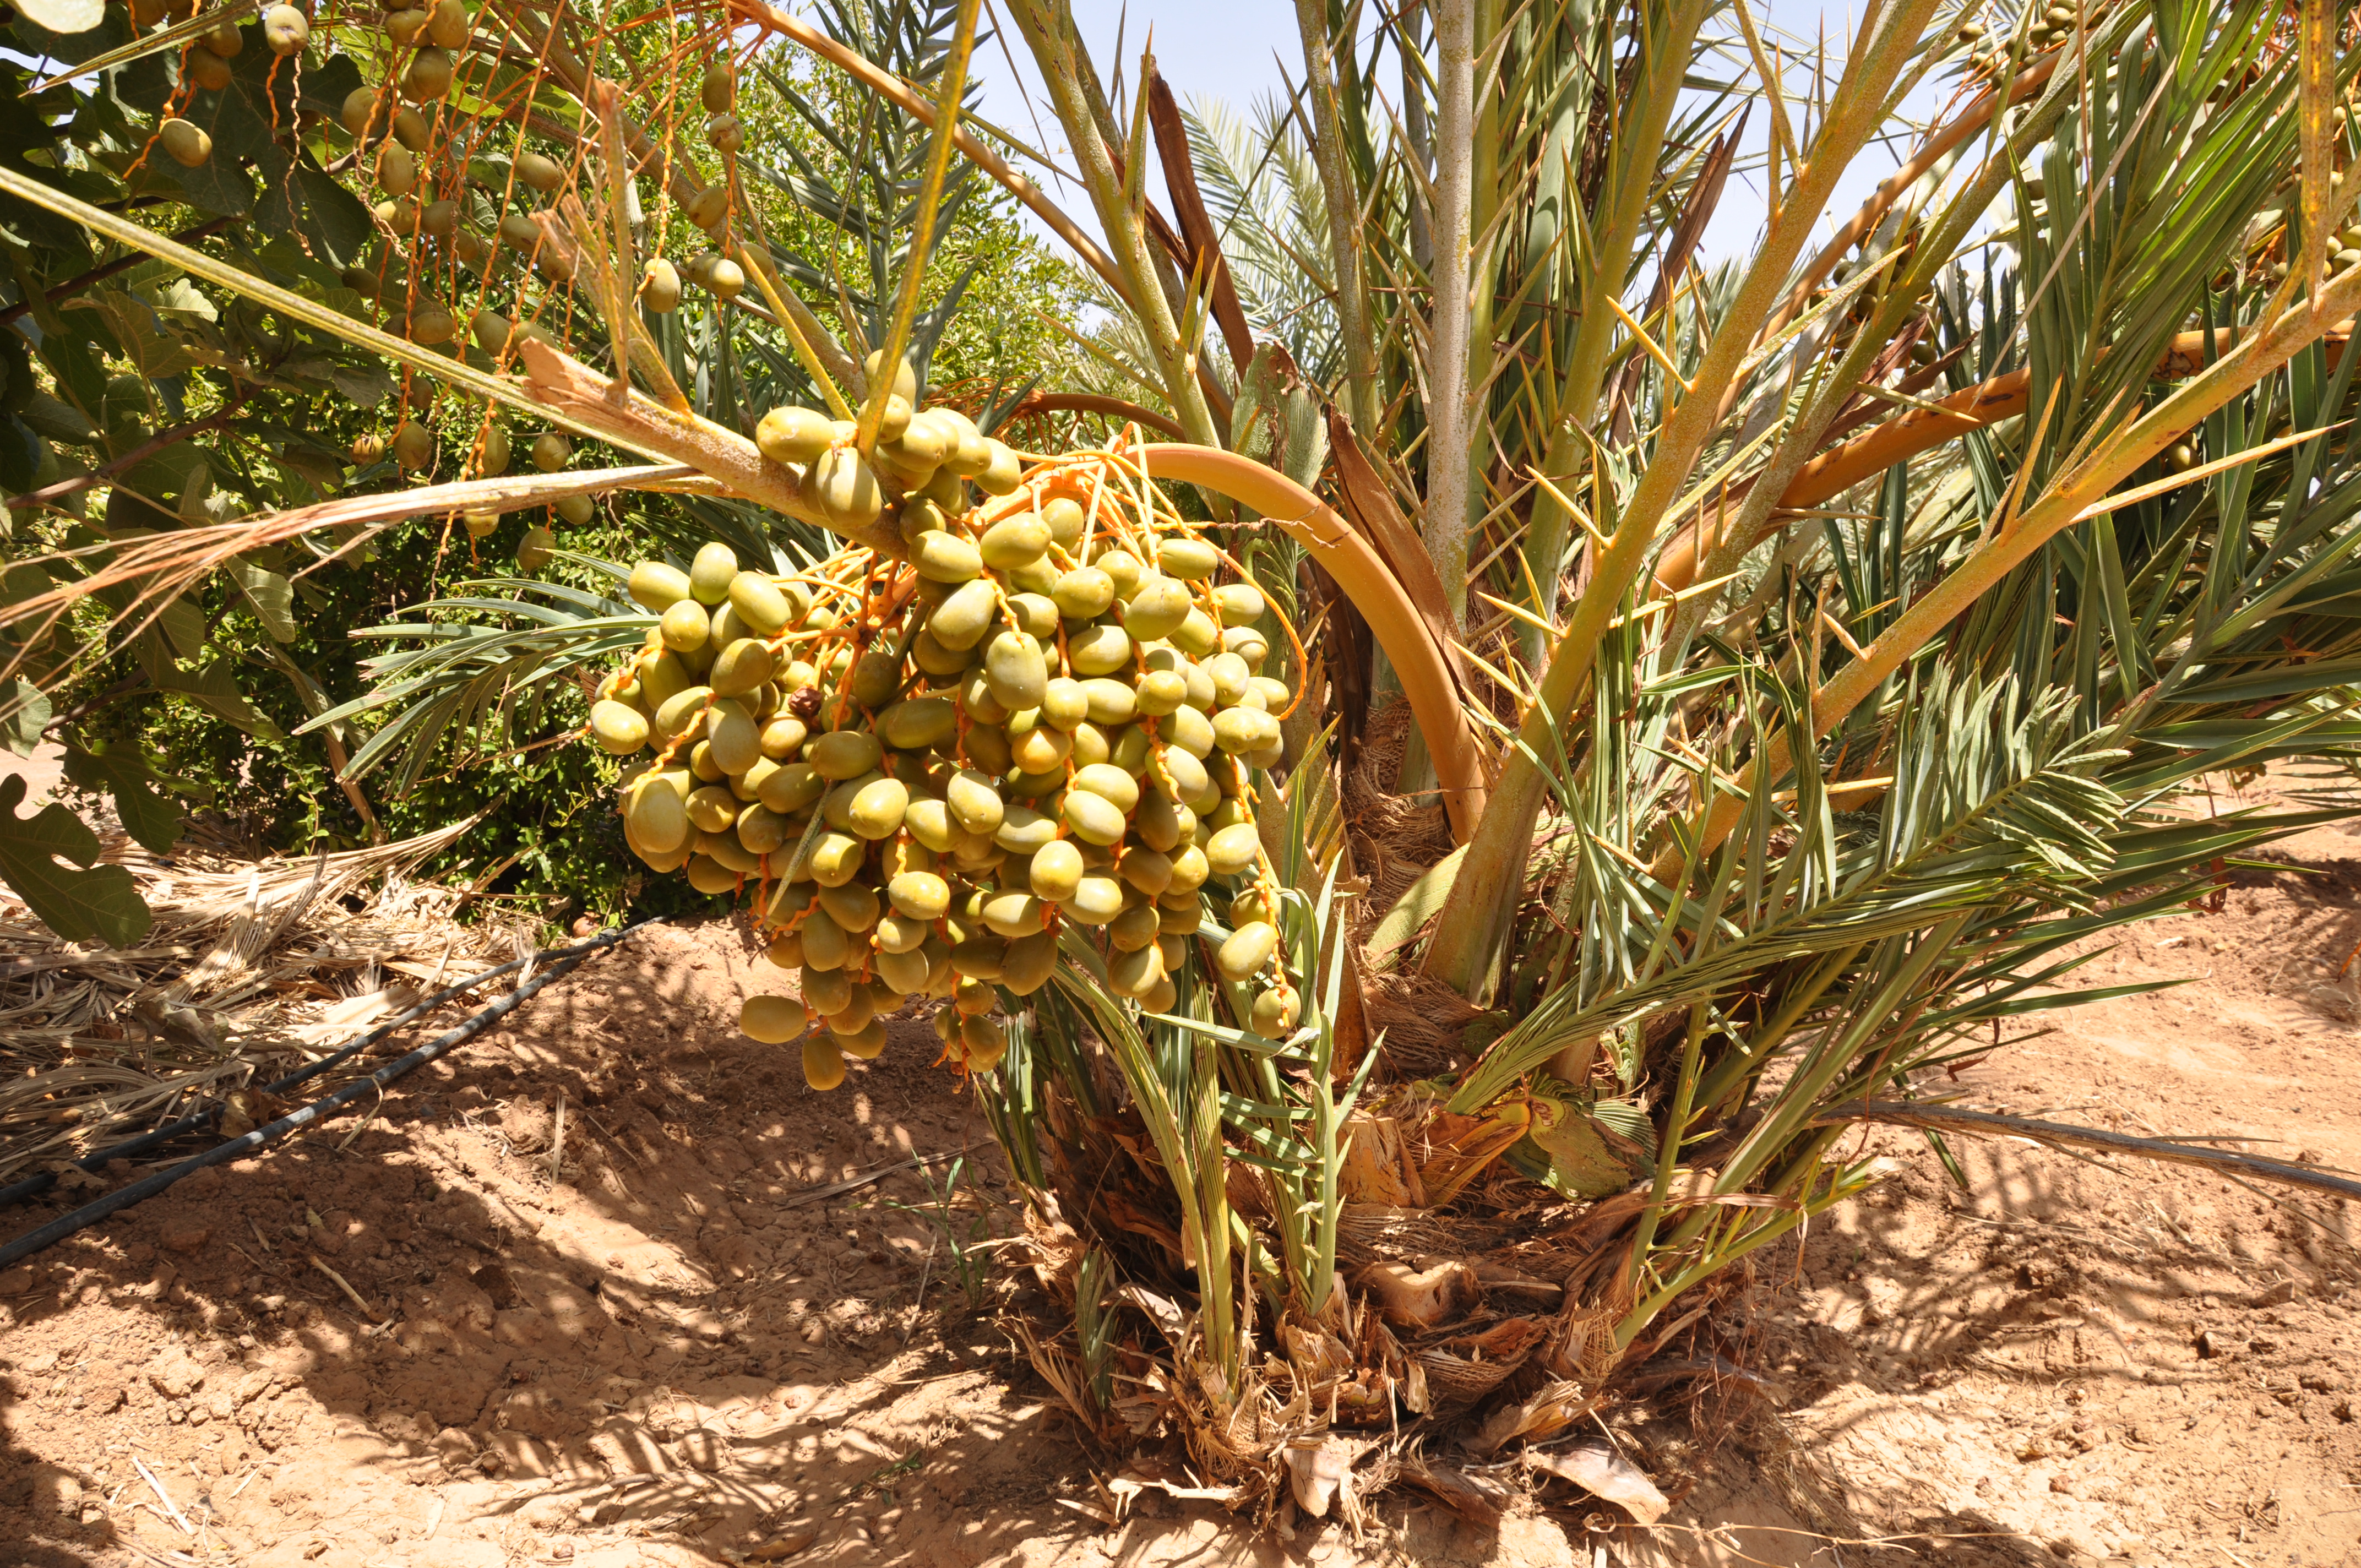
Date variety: Boufagous